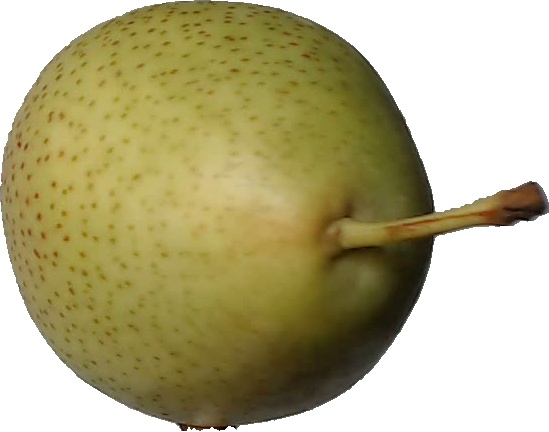
Label: pear_1